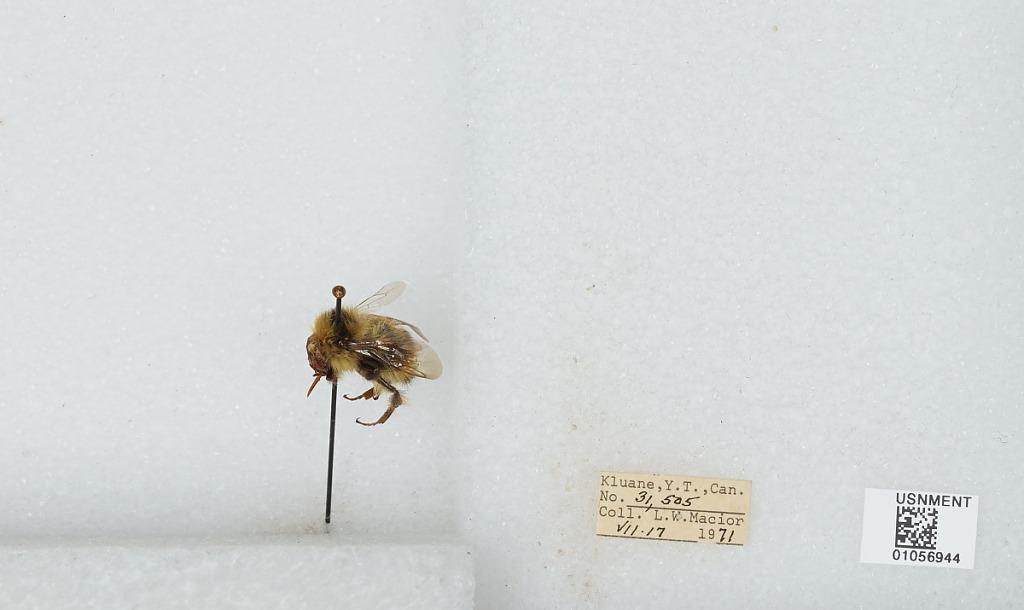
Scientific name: Bombus bifarius nearcticus
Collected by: L. Macior
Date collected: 1971-7-17
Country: Canada
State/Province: Yukon Territory
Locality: Kluane
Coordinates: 60.75, -139.5